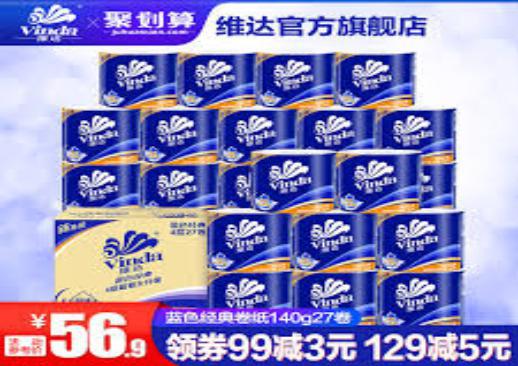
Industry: Necessities